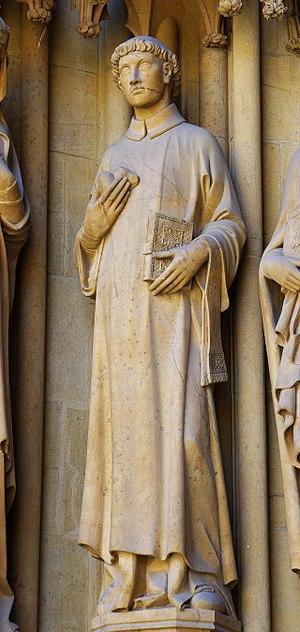
Saint Étienne est un prédicateur juif du Iᵉʳ siècle considéré a posteriori comme le premier diacre et le premier martyr de la chrétienté.
La cathédrale Saint-Étienne de Metz est la cathédrale catholique du diocèse de Metz, dans le département français de la Moselle en région Grand Est.